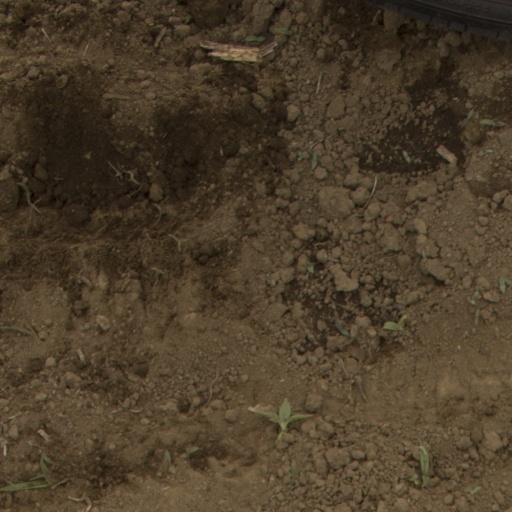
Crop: Jerusalem artichoke